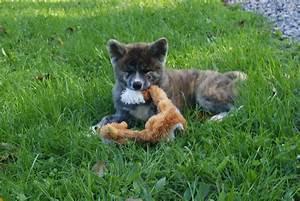
dog